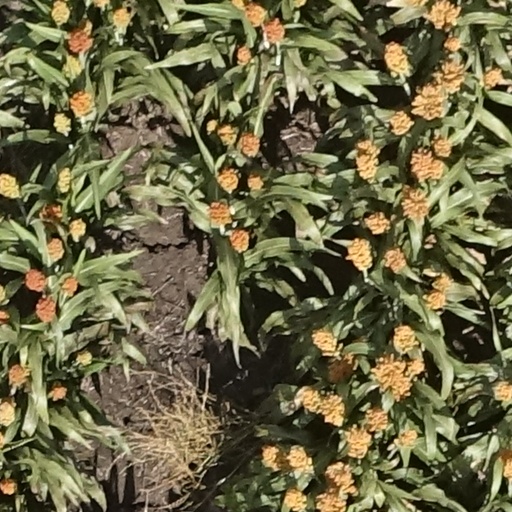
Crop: sorghum